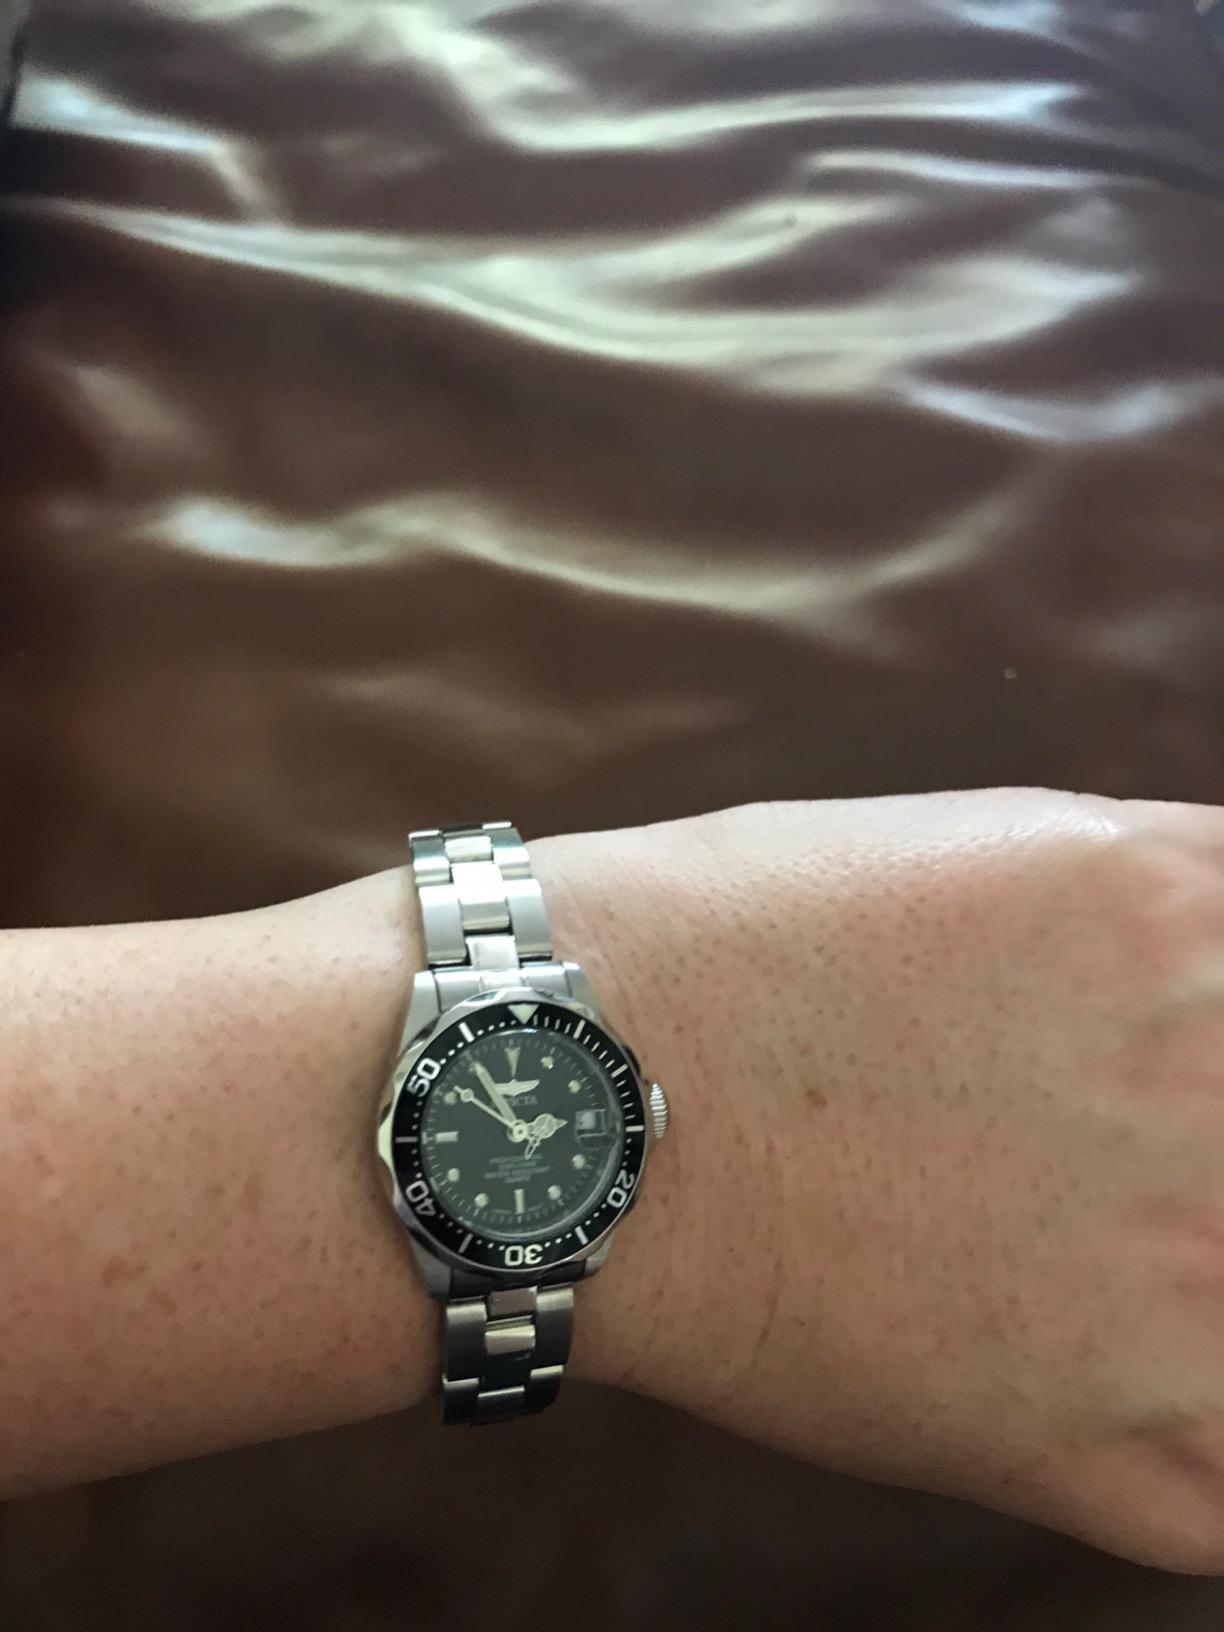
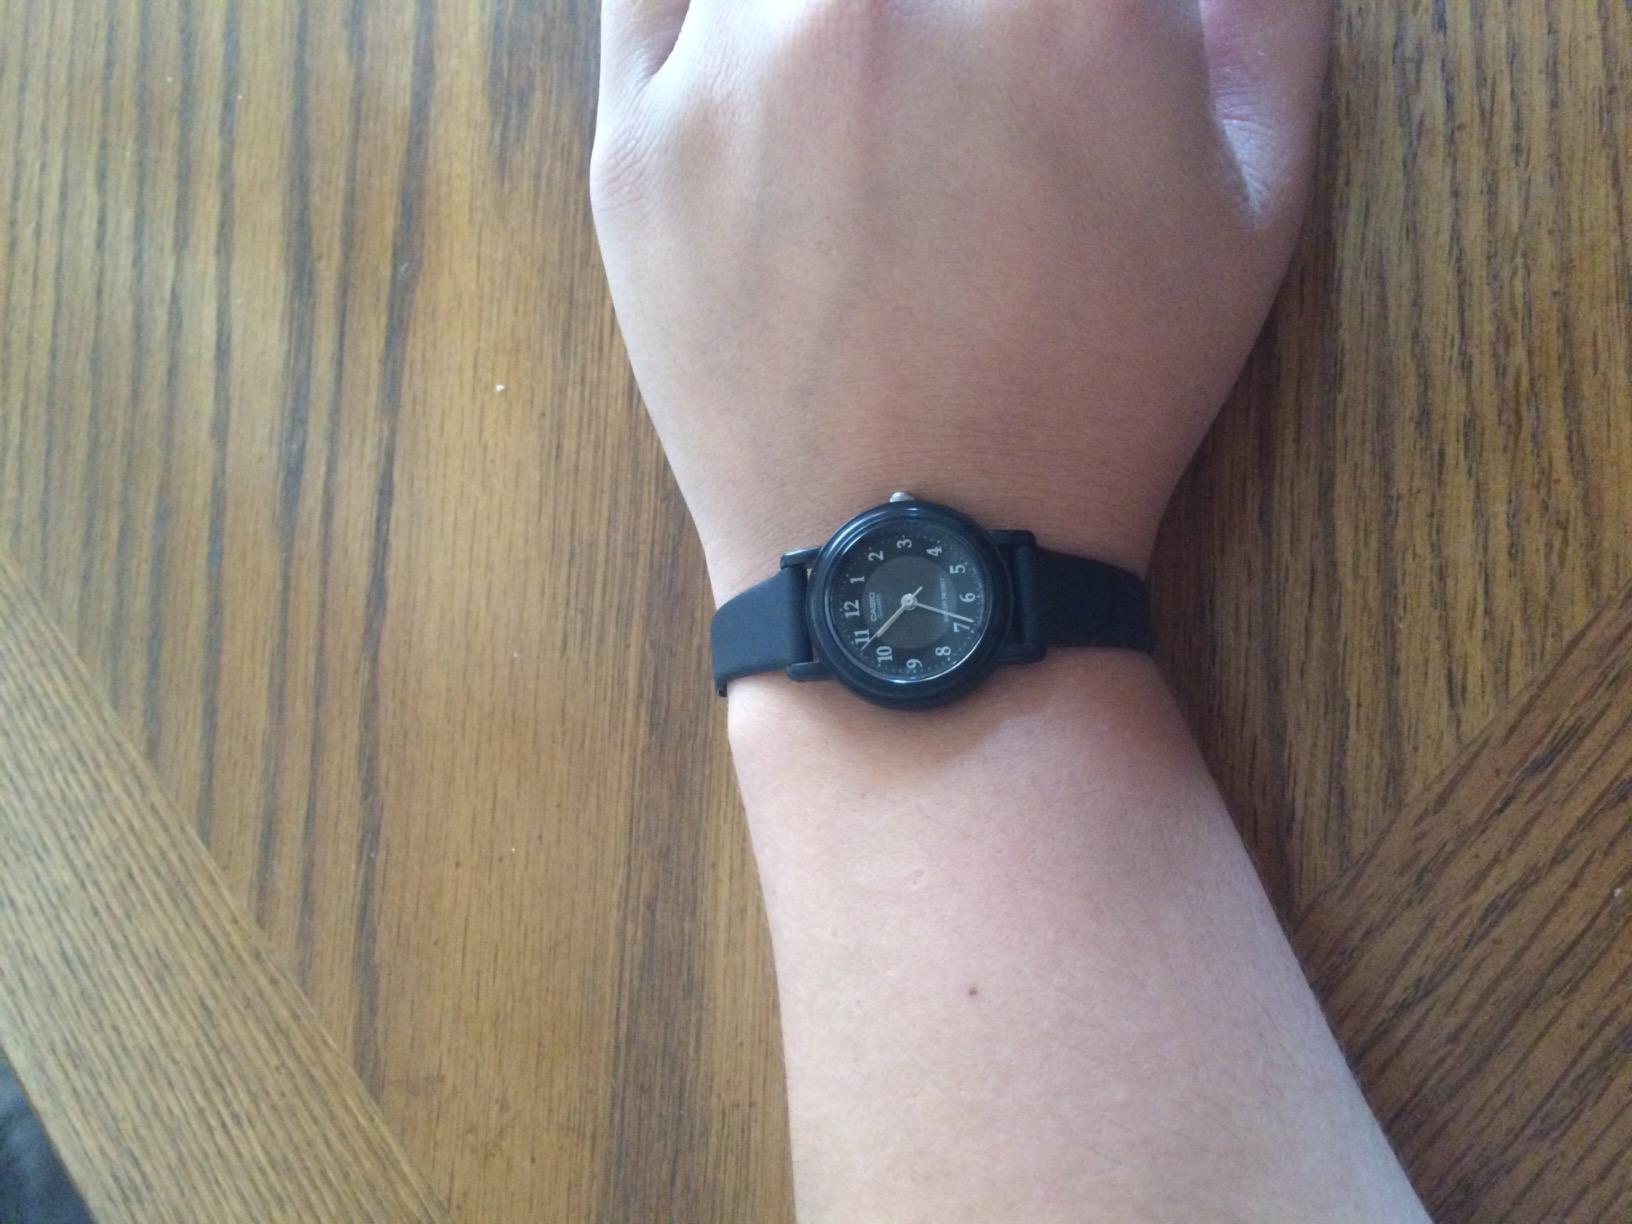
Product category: accessories_watch
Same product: no